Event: Nepal Earthquake
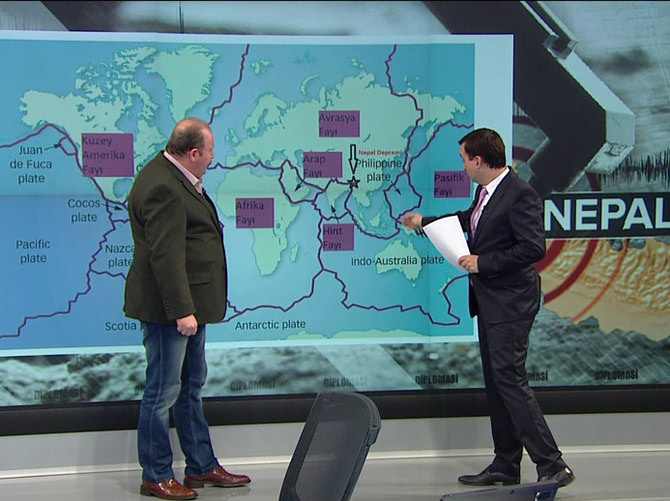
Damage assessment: no_damage